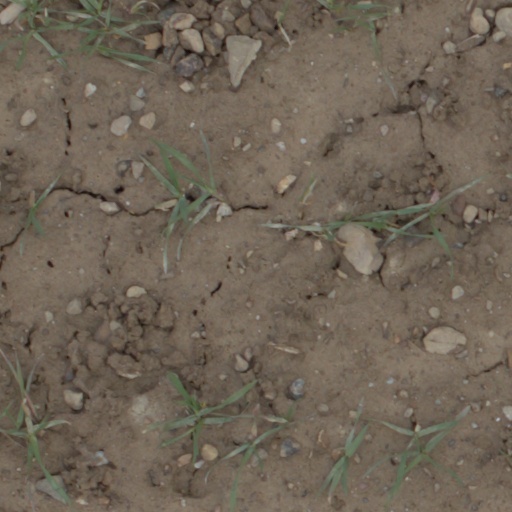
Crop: wheat